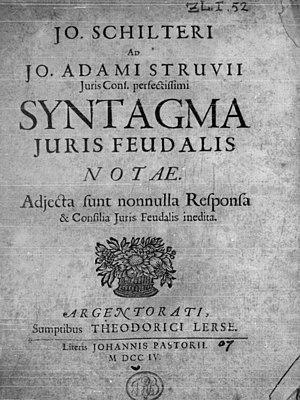
Johann Schilter est un jurisconsulte et un historien allemand.